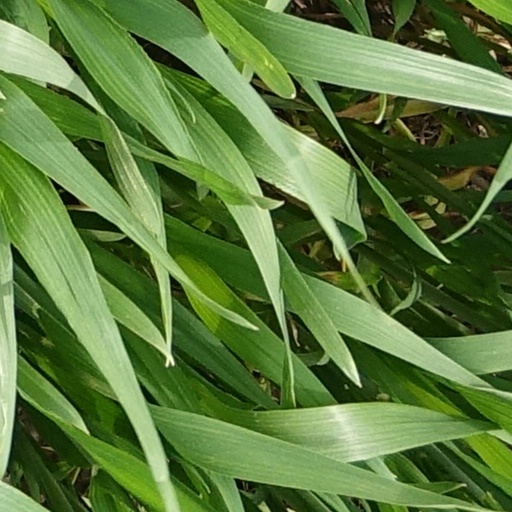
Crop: wheat